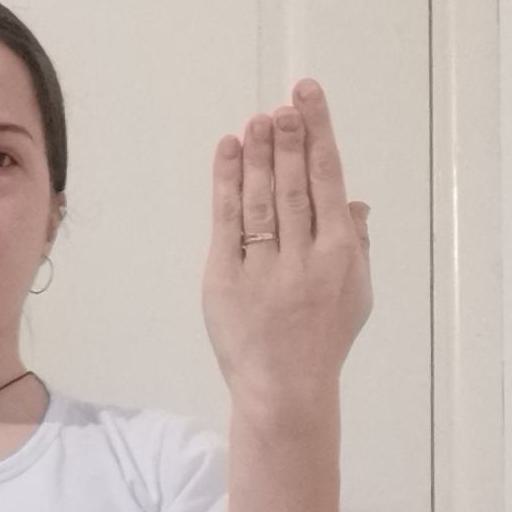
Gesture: stop_inverted